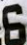
Number: 6